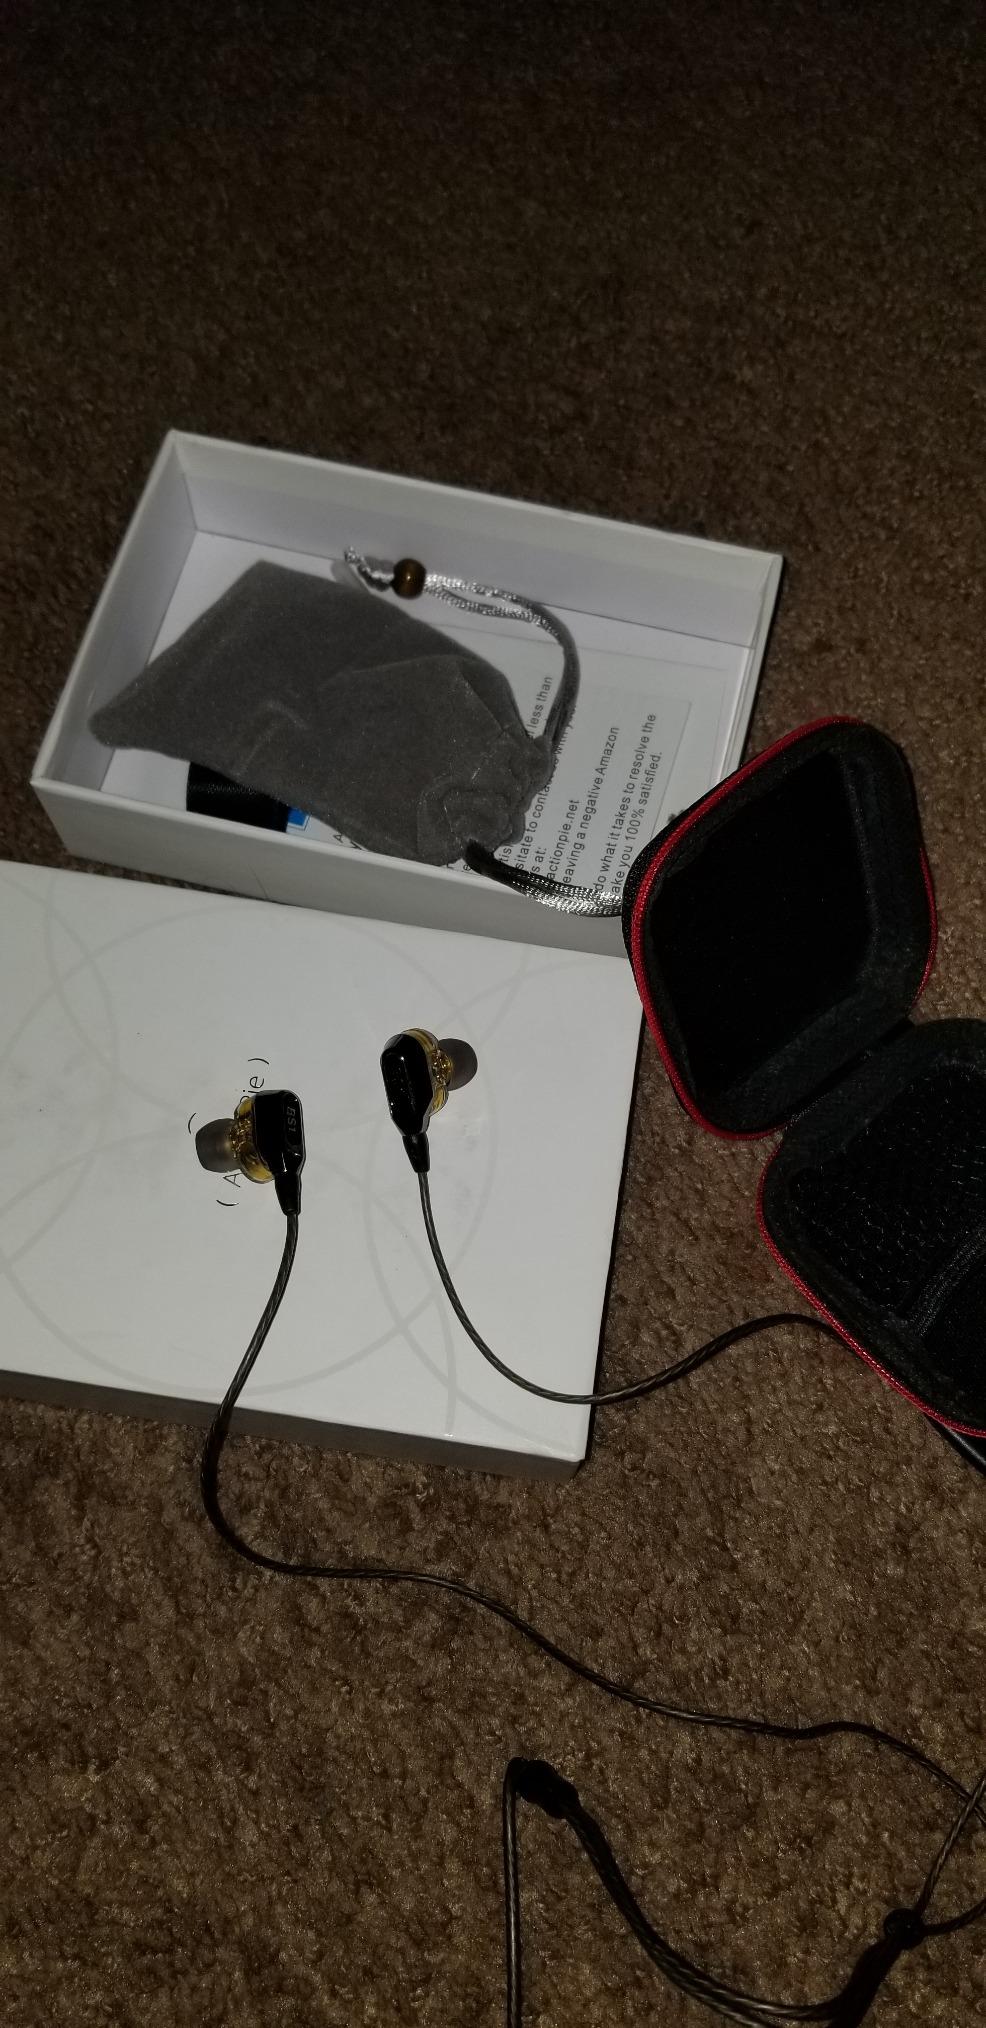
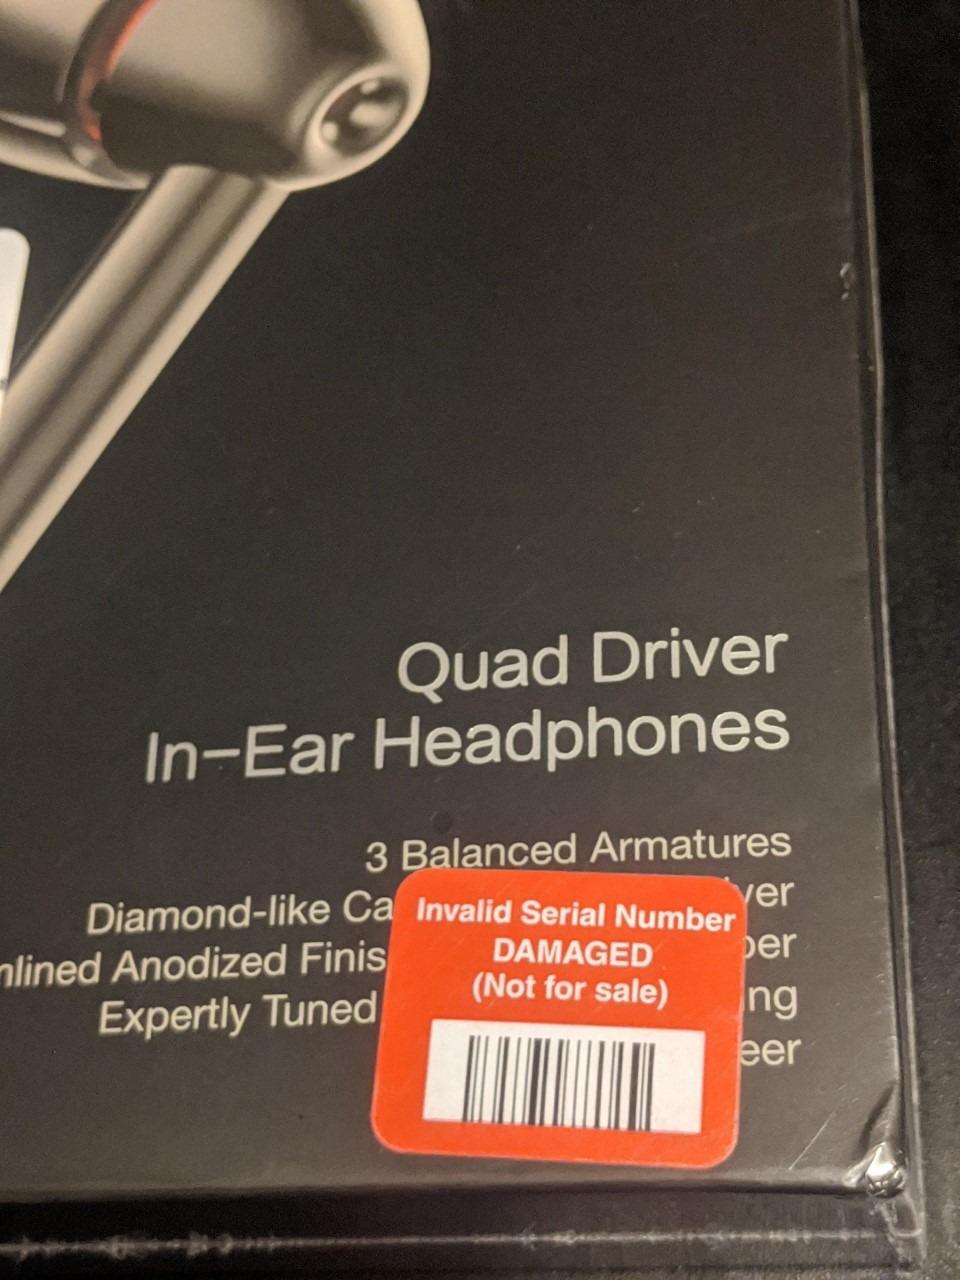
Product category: headphones
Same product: no